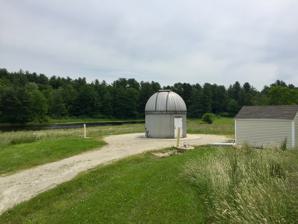
Building: University of New Hampshire Observatory
Country: United States of America
Year built: 1984
Observatory University of New Hampshire Observatory Organization University of New Hampshire Location Durham, New Hampshire Coordinates 43°08′47″N 70°56′38″W / 43.1465°N 70.9438°W / 43.1465; -70.9438 Altitude 31 meters (102 ft) Established 1984 ( 1984 ) Website physics .unh .edu /observatory Telescopes unnamed telescope 0.35 m reflector Location of University of New Hampshire Observatory University of New Hampshire Observatory is an astronomical observatory owned and operated by the University of New Hampshire .  It is located in Durham , New Hampshire (USA) near the old Durham Reservoir.  The main telescope is a 0.35 m (14 in) Schmidt–Cassegrain reflecting telescope donated to the observatory in 1984.  It is used only for educational purposes. See also List of observatories References